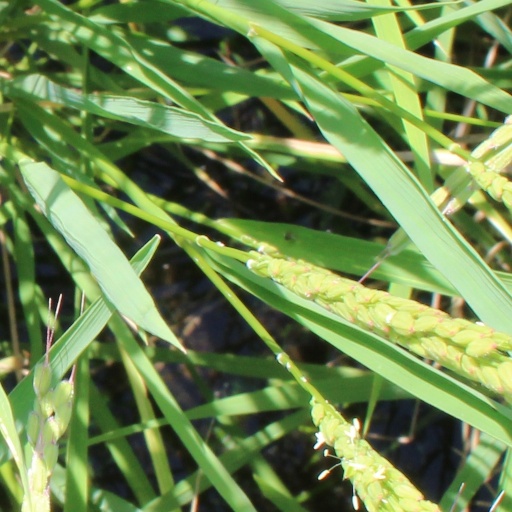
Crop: rice